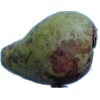
Label: Pear Stone 1